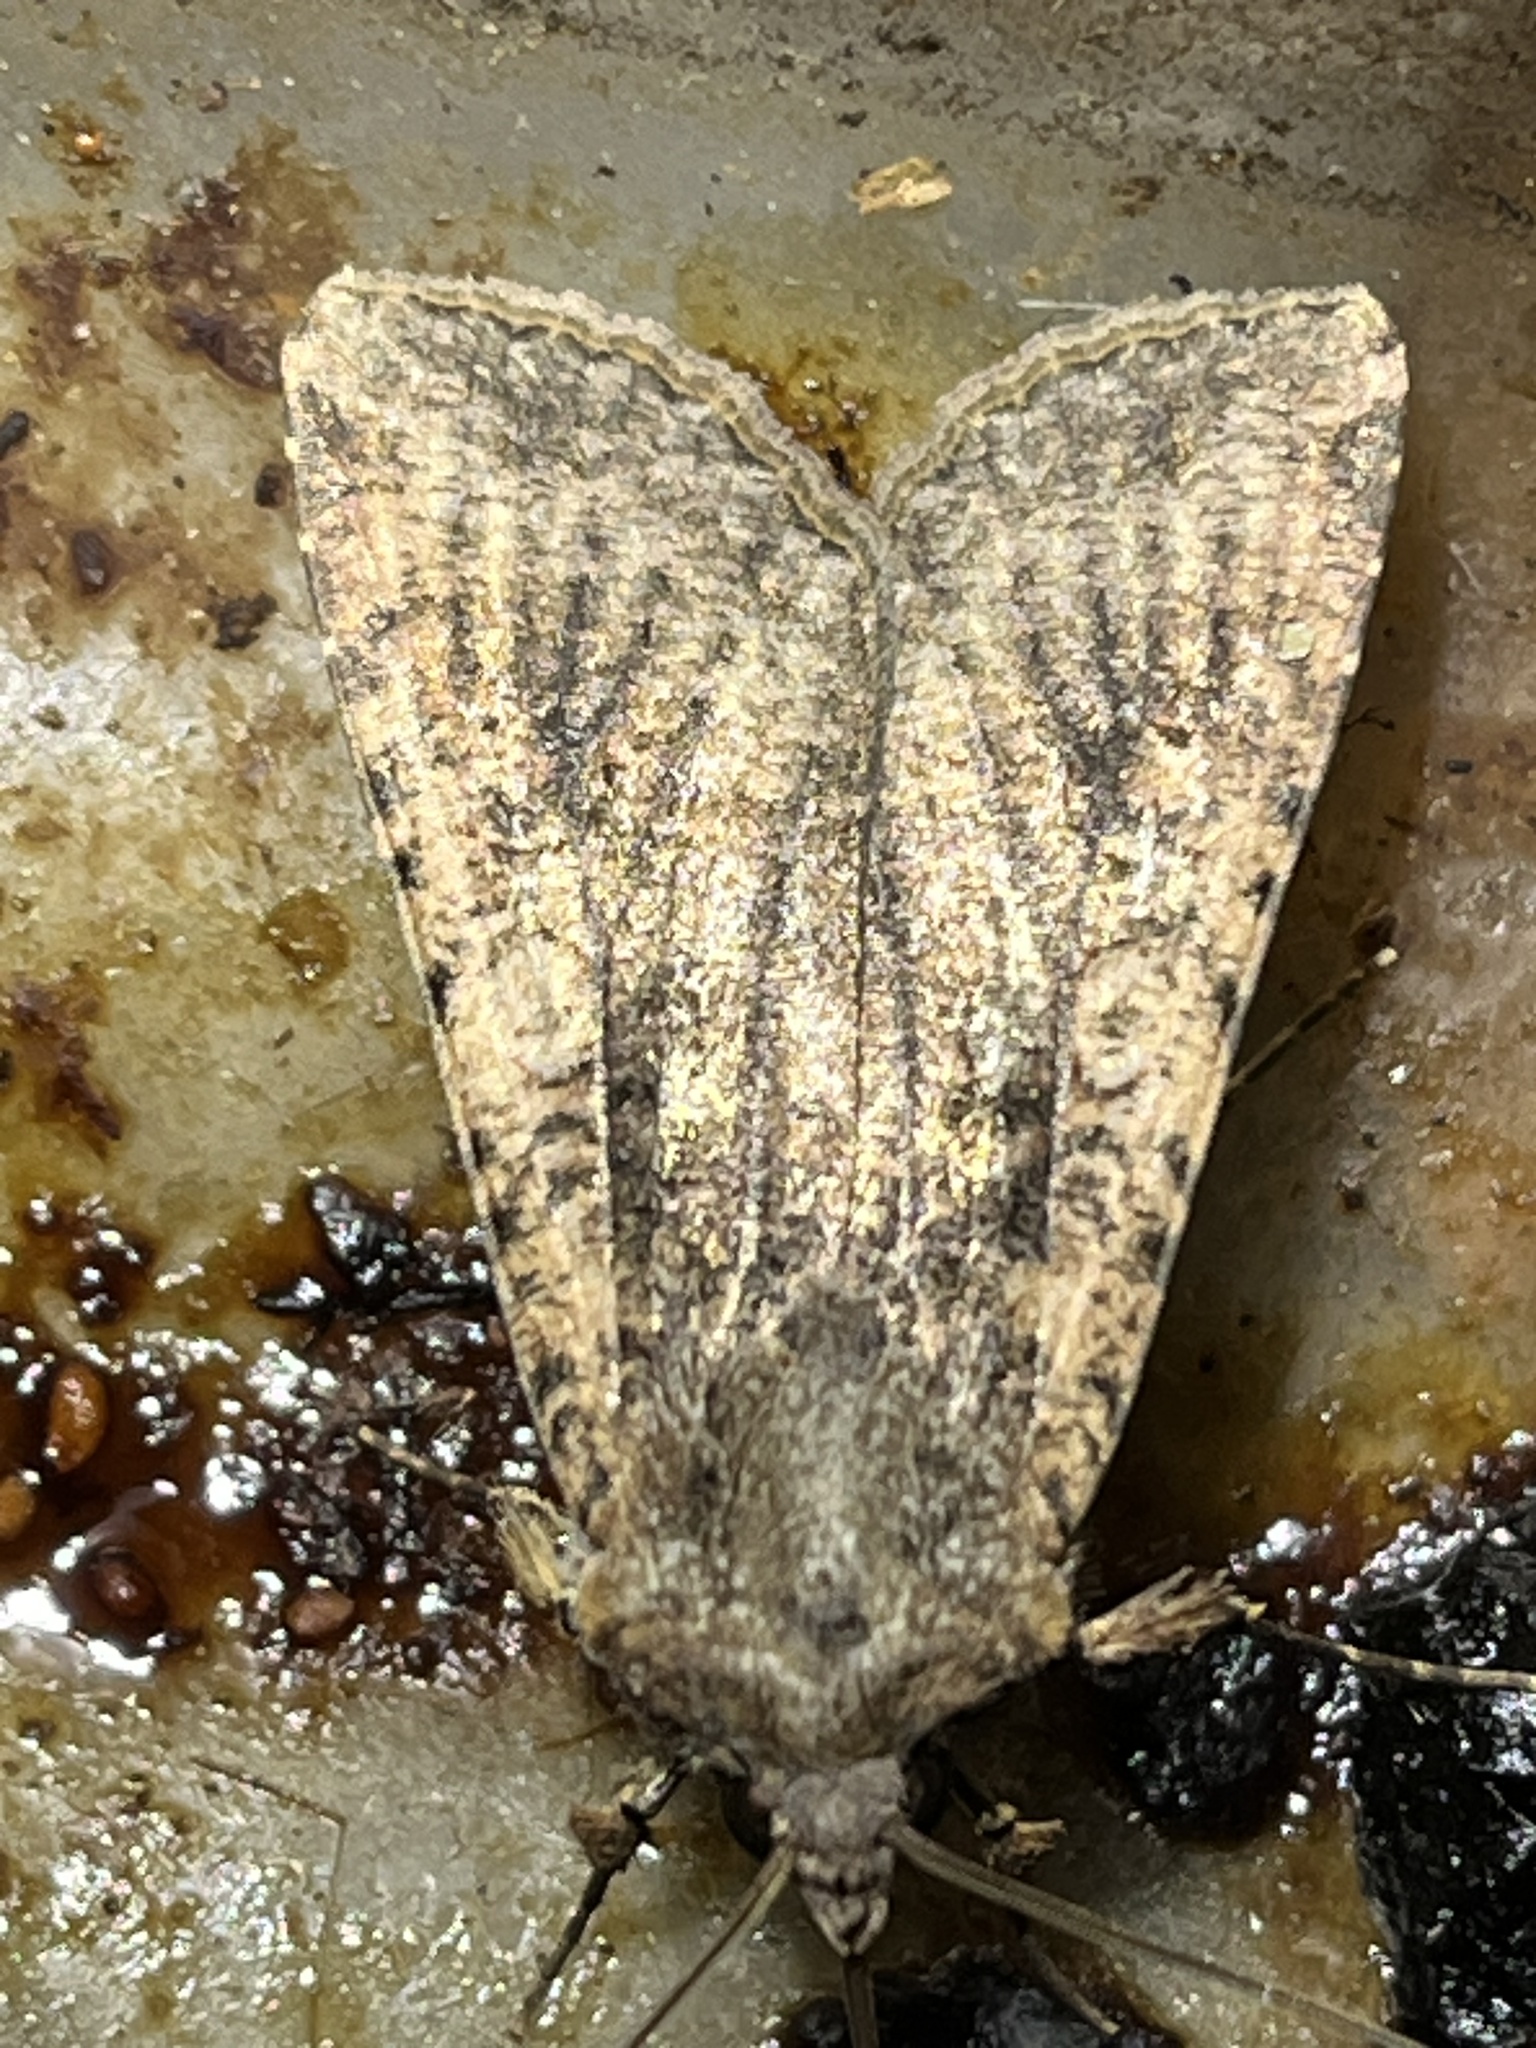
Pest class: cutworms